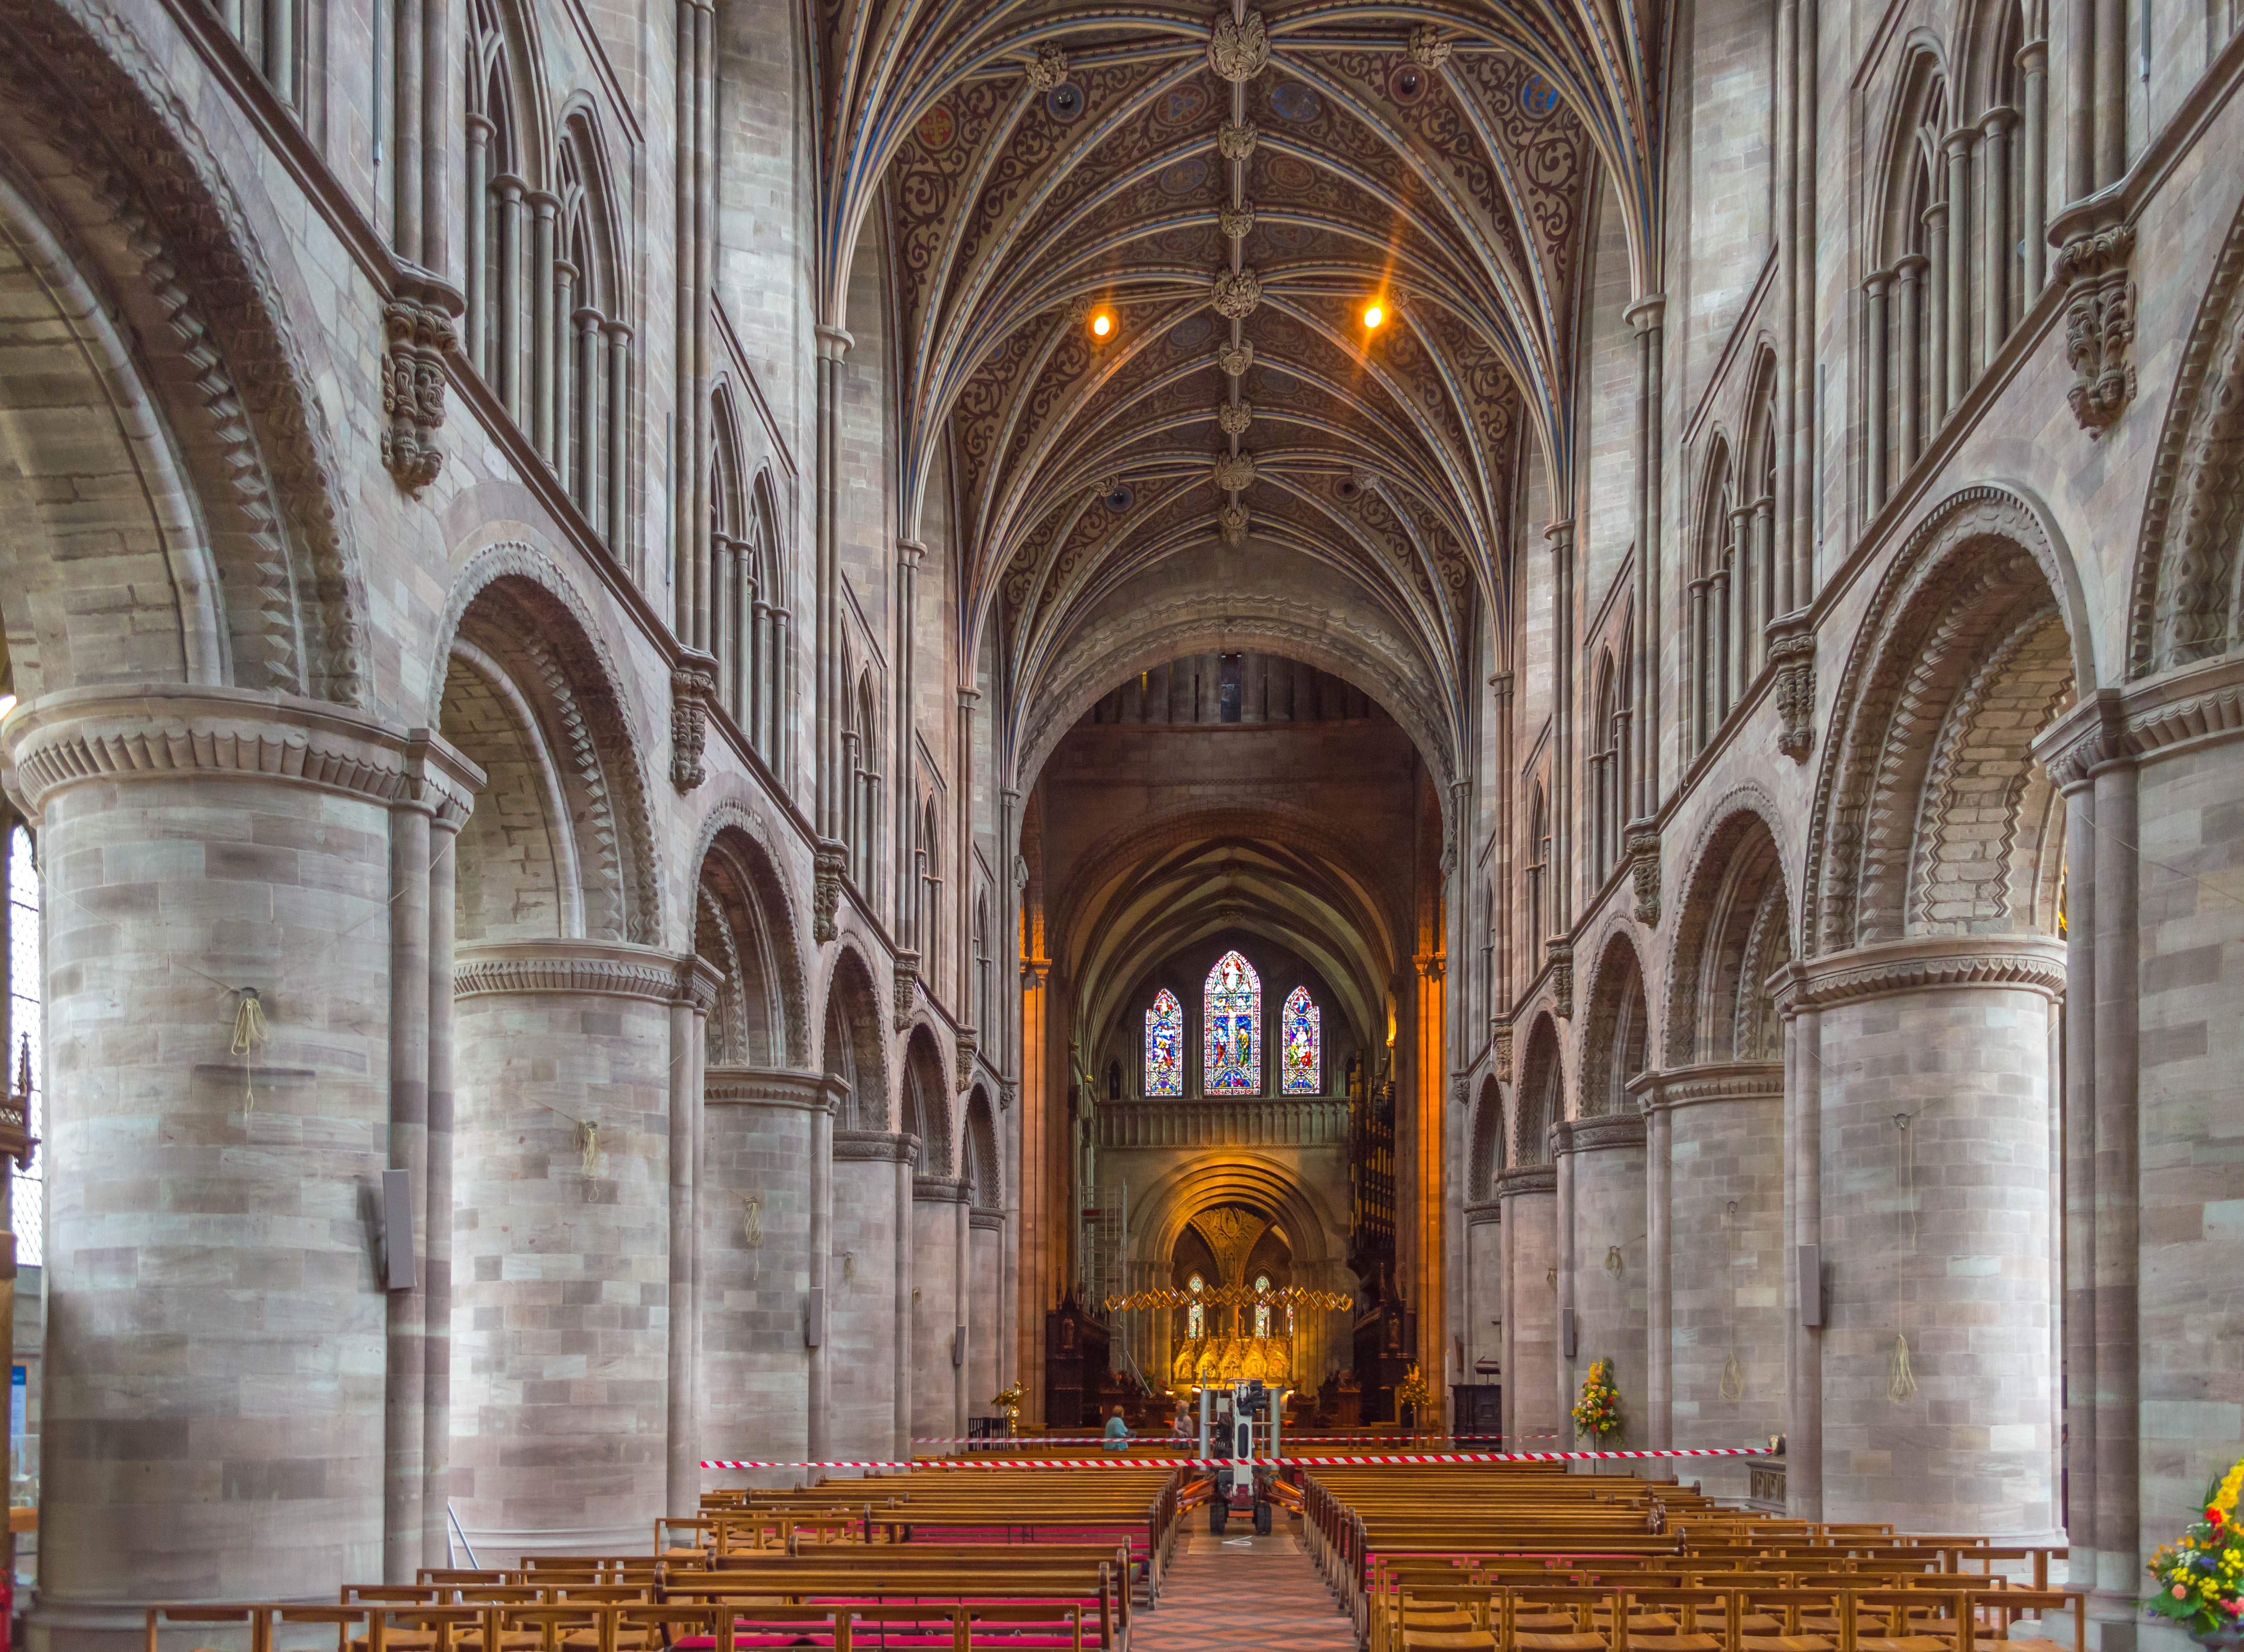
architecture, building, church, cathedral, chapel, place of worship, monastery, symmetry, abbey, basilica, gothic architecture, byzantine architecture